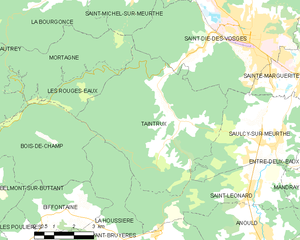
Carte des communes françaises Taintrux